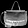
Label: Bag